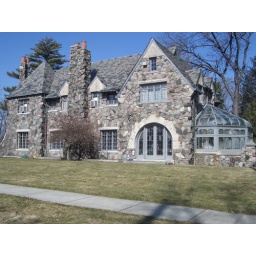
The magnificent Hamady stone home in the College Cultural area near Downtown Flint Michigan